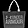
Label: Bag